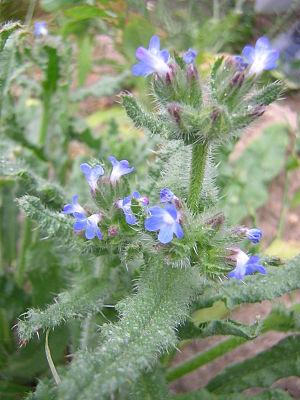
Cette liste de Tracheophyta de Bosnie-Herzégovine, ainsi que d’espèces introduites est un aperçu incomplet d’espèces de mousses, de fougères, de gymnospermes et d’angiospermes citées dans la littérature disponible en langues bosniaque, croate, serbe et serbo-croate. Cet aperçu n’inclue pas des espèces cultivées ni celles occasionnellement introduites.
La Buglosse des champs est une espèce de plantes herbacées de la famille des Boraginaceae. Elle est originaire d'Europe et pousse souvent au bord des cultures.